Bric Costa Rossa

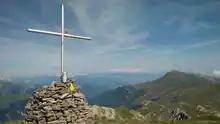
Bric Costa Rossa as seen from Cima della Fascia

The mountain stands on the ridge dividing the valleys of Vermenagna and Pesio. Southwards the water divide continues heading to the Punta Mirauda and Cima della Fascia while northwards it connects Bric Costa Rossa with the Bisalta (2,231 m). On some books "Bisalta" refers not just to this summit but to a small massif whose highest elevation is the Bric Costa Rossa.